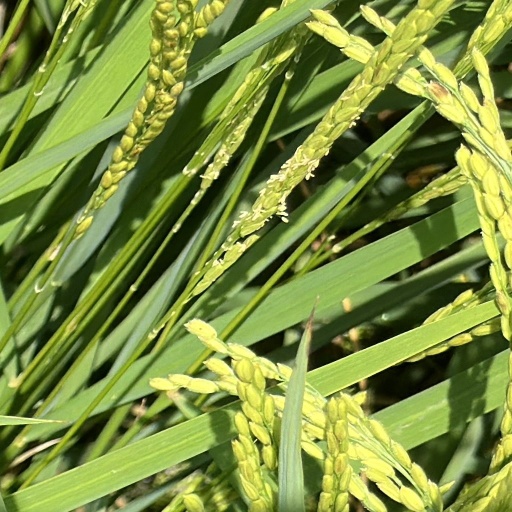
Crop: rice